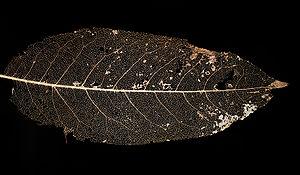
Feuille décomposée de Magnolia doltsopa (Magnoliacées). Les vaisseaux contiennent de la lignine, plus difficile à dégrader par les micro-organismes. This is a retouched picture, which means that it has been digitally altered from its original version. Modifications: Removed (circular ghost) Lycaon 13:44, 23 July 2007 (UTC).
Les nervures d'une feuille sont des pièces foliaires correspondant aux prolongements du pétiole dans le limbe foliaire. Elles sont aussi le prolongement du pédoncule des éléments foliacés. L'ensemble des nervures d'une feuille est la nervuration. Celle-ci fait partie des critères de diagnose.